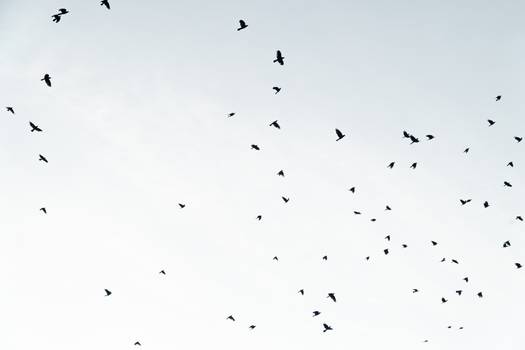
Label: No Watermark